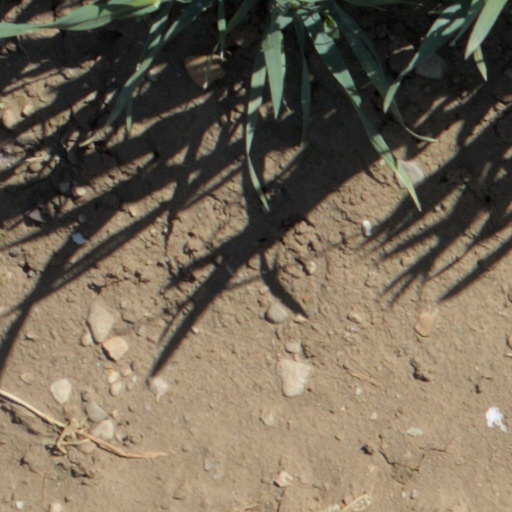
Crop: wheat